Andrés O'Donnell

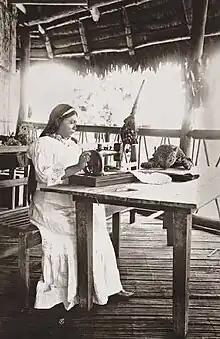
Photograph used as propaganda by the Peruvian Amazon Company. The photograph's title is: "The Indian Huitota Julia sewing by machine."

When Andrés arrived to Entre Rios in 1903 there was an old great Native chief named Chingamuni, who still retained influence over the local Huitoto population. The manager at the time was Elías Martinengui, who only had one fabrico at the station before O'Donnell assumed management. O'Donnell mentioned that the chief was a "captain of energy and character" who was highly respected by the Huitoto's. On the way back with O'Donnell from La Chorrera after a fabrico, Chingamuni was killed during a quarrel by a Colombian named Calderon who also worked for Arana. O'Donnell stated that the Colombians were at Entre Rios and all over the Putumayo before he arrived. The Colombians "'treated' the Natives 'very badly,'" according to O'Donnell they were "much worse than he and the Peruvians... it was simply 'conquering' Indians and holding them as slaves – killing them and their women and living entirely on them." In Roger Casement's journal, he notes that this is exactly what O'Donnell and other agents of the Peruvian Amazon Company continue to do, "only with less killing."